Structural clay tile

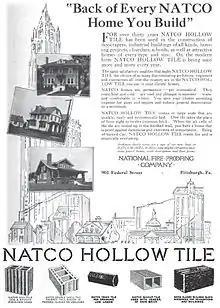
Advertisement of hollow structural tile "circa" 1920.

Structural clay tile describes a category of burned-clay building materials used to construct roofing, walls, and flooring for structural and non-structural purposes, especially in fireproofing applications. Also called building tile, structural terra cotta, hollow tile, saltillo tile, and clay block, the material is an extruded clay shape with substantial depth that allows it to be laid in the same manner as other clay or concrete masonry.